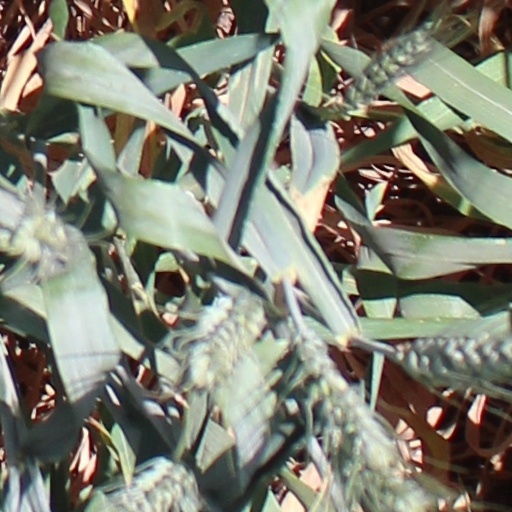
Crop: wheat